America in Primetime

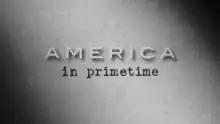

America in Primetime is a 2011 four-part documentary series, focusing on television in the United States. Originally produced for and broadcast by the Public Broadcasting Service (PBS), the series is a production by The Documentary Group, in collaboration with the Academy of Television Arts & Sciences Foundation and WETA-TV. The rights to the series were purchased by the United Kingdom's British Broadcasting Corporation (BBC) in 2013. The episodes were re-edited and clips of Alan Yentob introducing different segments, shot on location in different areas of America, were added. Exploring both old and new television series, each episode centers on the evolution of certain character archetypes – such as female and male archetypes, misfits, and heroes – in primetime TV. The series features interviews with a wide variety of influential people in television, including actors, creators, writers and executive producers, talking about their own shows and others. The documentary features a lot of footage from the programs discussed.